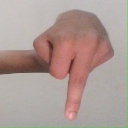
अक्षर: प